Bjørn G. Andersen

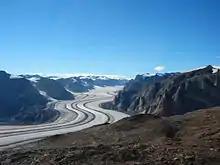
Glacier on Greenland 2005

In 1951 he married the physiotherapist Astrid E. Kruse Andersen (born 1926). After a Research Fellowship at Yale University under Richard Foster Flint in 1954–1956, Andersen was a professor of Quaternary geology at the University of Oslo from 1956 to 1970, then at the University of Bergen from 1970 to 1982. Then he returned to the University of Oslo and worked there for 9 years until retirement. He headed the geological institutes both in Oslo and Bergen. He was responsible for the geological education of more than 30 year groups of students, and he continued to participate in academic society until autumn 2011, when he had developed cancer and was in poor health. Andersen was a sought after lecturer and was acclaimed by his students, some of whom he kept in contact with until his death in January 2012.